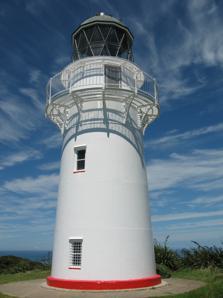
Building: East Cape Lighthouse
Country: Unknown
Year built: 1900
Lighthouse in New Zealand Lighthouse East Cape Lighthouse Location Otiki Hill, East Cape North Island New Zealand Coordinates 37°41′20.2″S 178°32′53.3″E / 37.688944°S 178.548139°E / -37.688944; 178.548139 Tower Constructed 1900 Construction cast iron tower Automated 1985 Height 15 metres (49 ft) Shape cylindrical tower with balcony and lantern Markings white tower, black lantern roof Power source mains electricity Operator Maritime New Zealand Light First lit 1900 Focal height 154 metres (505 ft) Range 35 kilometres (22 mi) Characteristic Fl W 10s. East Cape Lighthouse is a lighthouse sited on Otiki Hill above East Cape , the easternmost point on the North Island of New Zealand. It is owned and operated by Maritime New Zealand . The lighthouse was originally constructed on nearby East Island . However the island was difficult to access (four men died during tower construction when their boat capsized) and proved to be susceptible to earthquakes and subsequent landslips . In 1920 a decision was made to relocate the light to the mainland and in April 1922, the light was extinguished and then relit at its current location in December of that year. Originally manned by three lighthouse keepers, the light's staffing was progressively reduced until it was fully automated in 1985. It is now controlled from the Maritime New Zealand headquarters in Wellington . While the area around the light is accessible by foot, the lighthouse itself is not open to the public. See also New Zealand portal Engineering portal List of lighthouses in New Zealand References